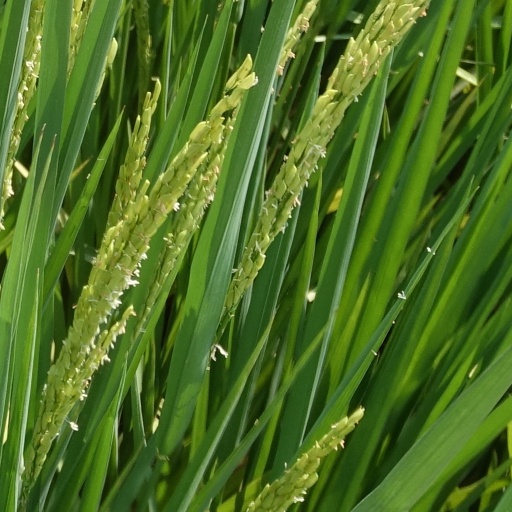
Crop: rice